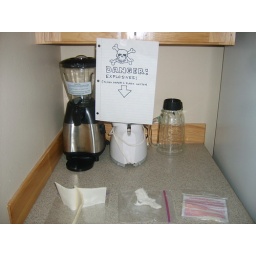
Drying out some flash paper and flash cotton (they ship wet for safety) for use in Oscillator X show